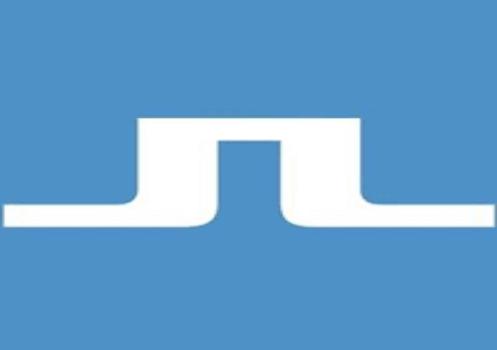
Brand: jlindeberg-1
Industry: Clothes